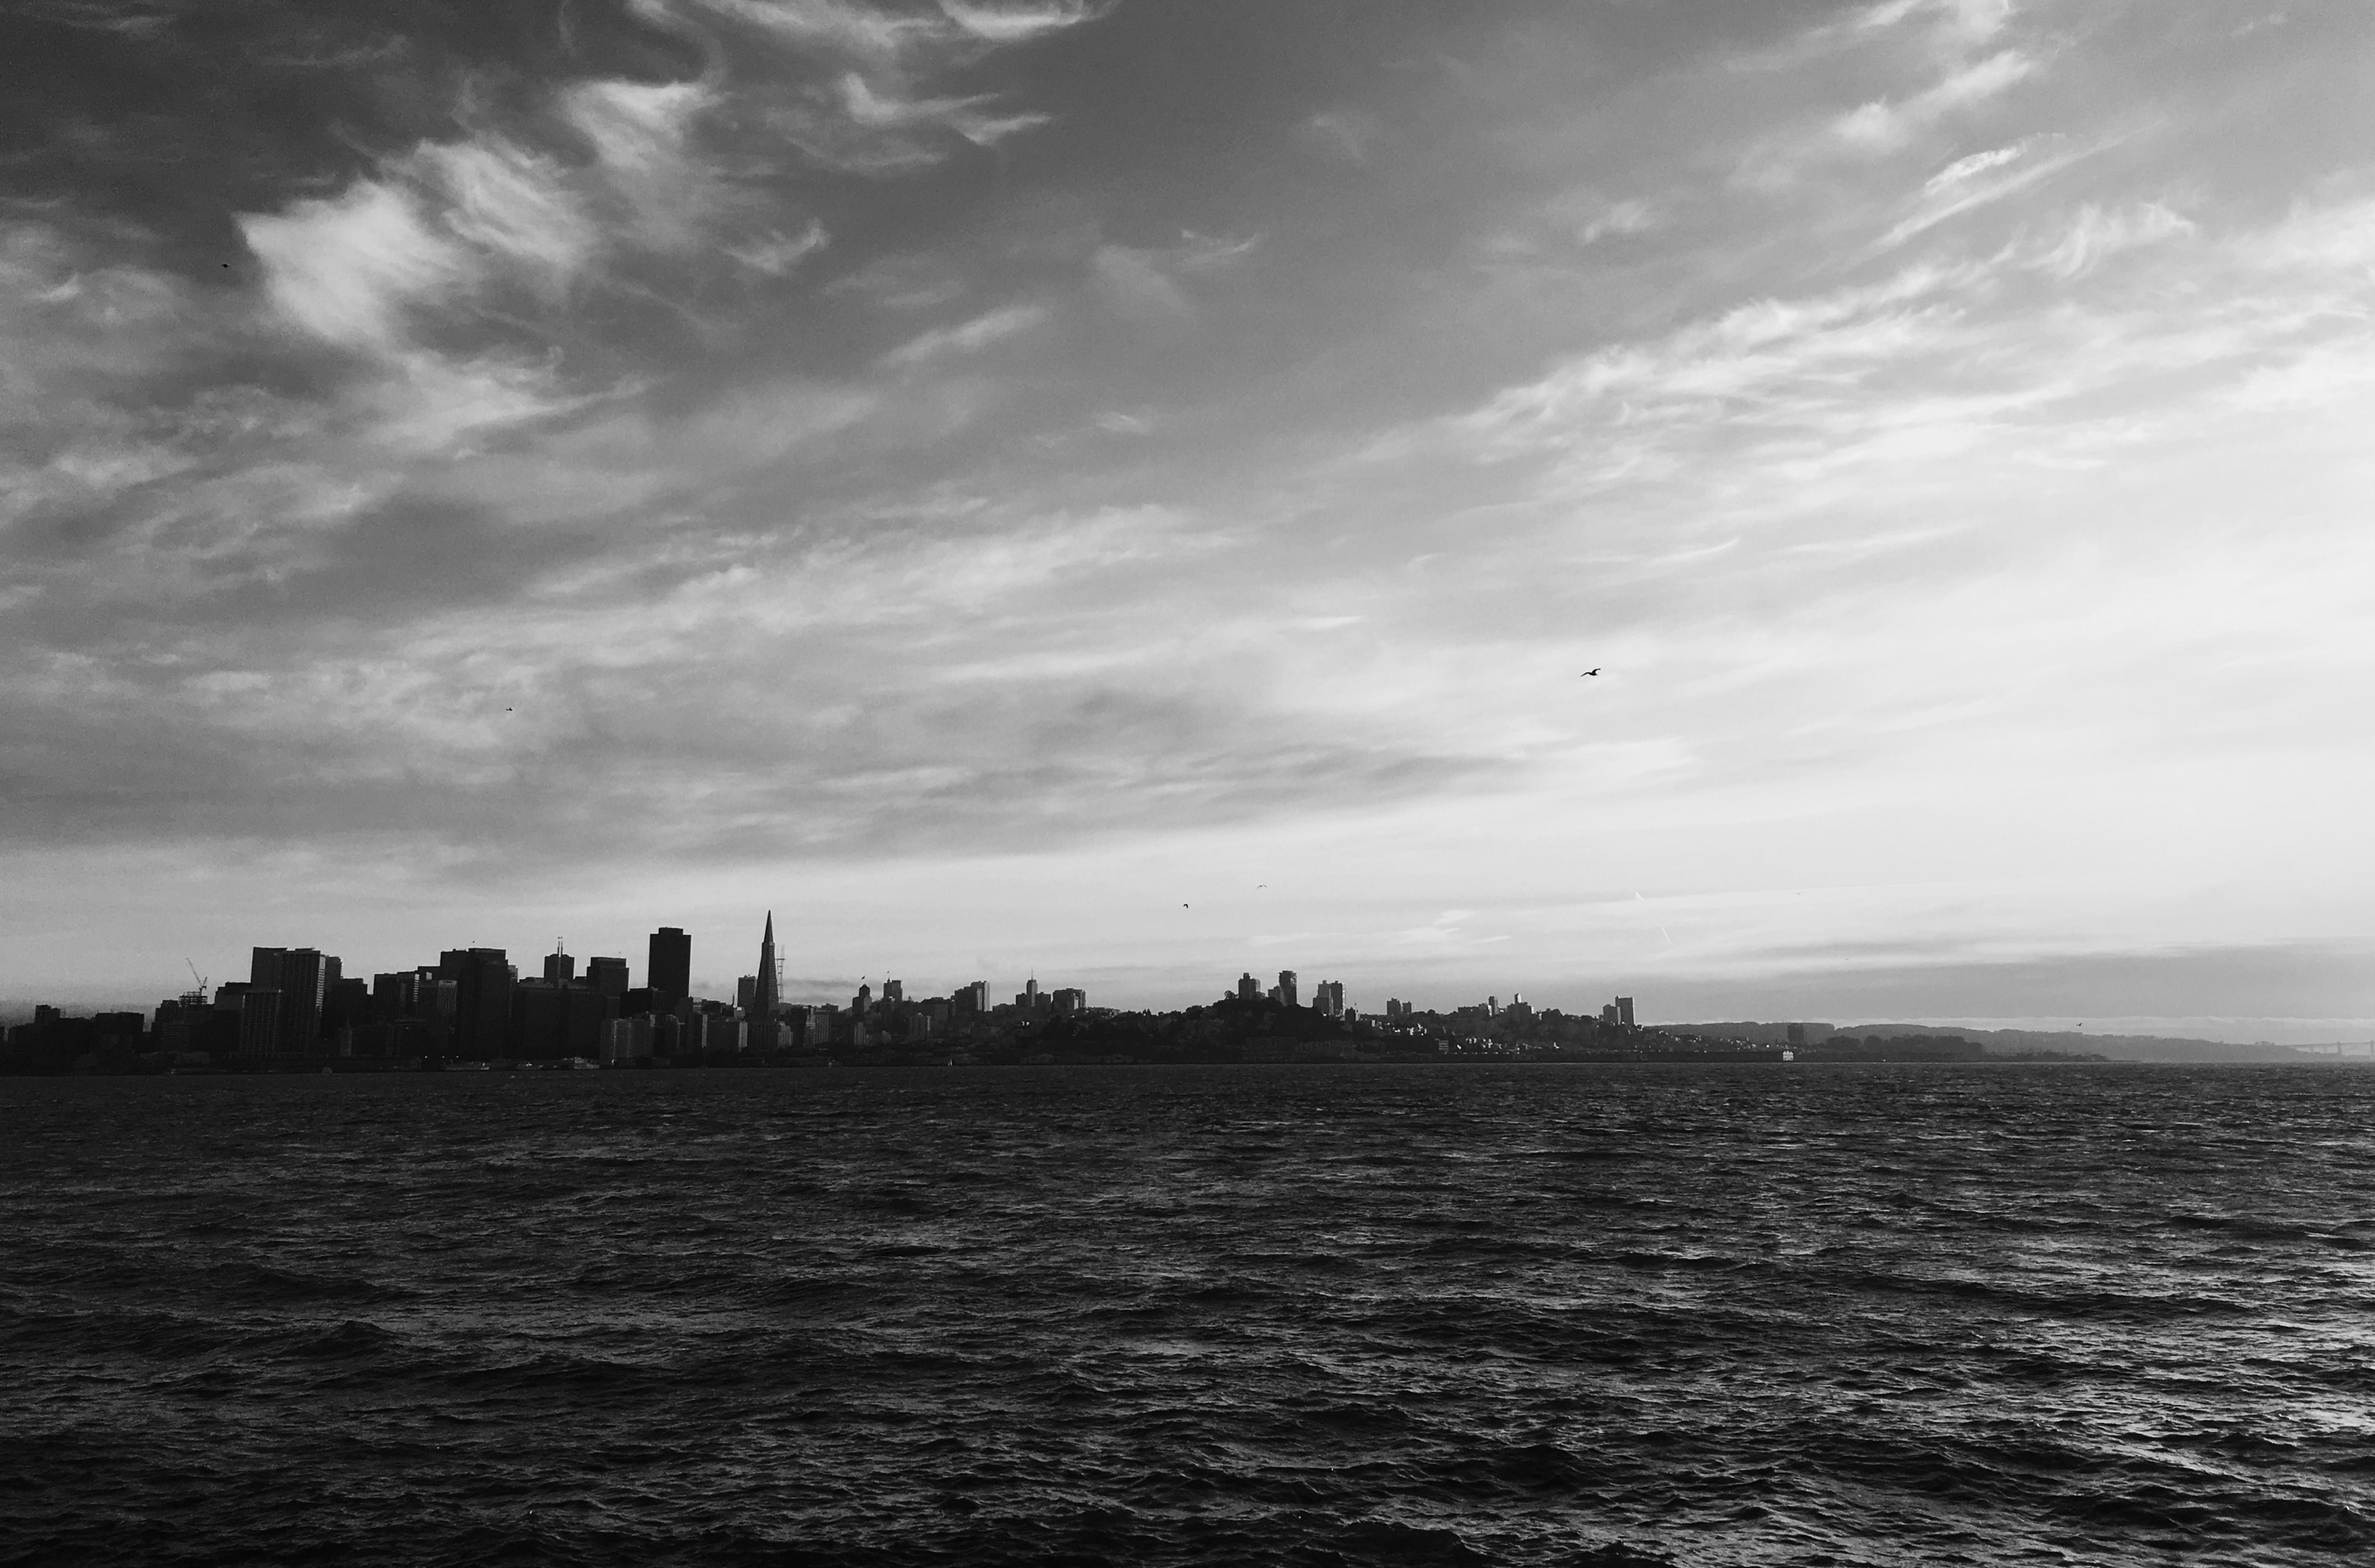
sea, coast, ocean, horizon, cloud, black and white, sky, skyline, morning, shore, wave, dawn, dusk, bay, darkness, monochrome, meteorological phenomenon, monochrome photography, atmospheric phenomenon